Kandy Esala Perahera

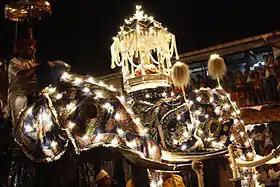

The Sacred Casket, a replica of the Tooth Relic, is enshrined in a "ransivige" mounted on the back of the "Maligawa Tusker". The Maligawa Perahera then leads the main procession. Whip-crackers and fireball acrobats go ahead to clear the path, followed by Buddhist flag bearers. Leading the official segment is the "Peramuna Rala" (Front Official), mounted on the first elephant.